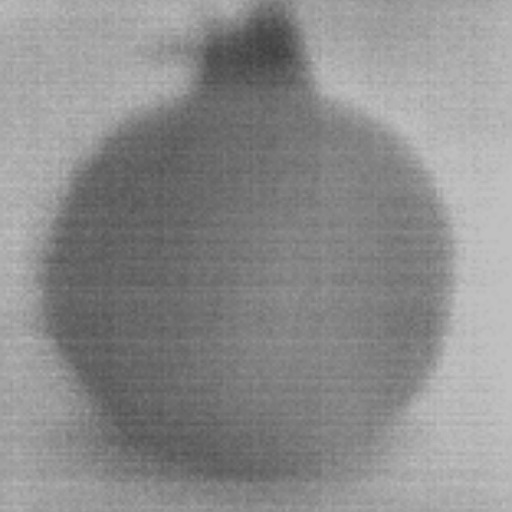
Label: Major Defect